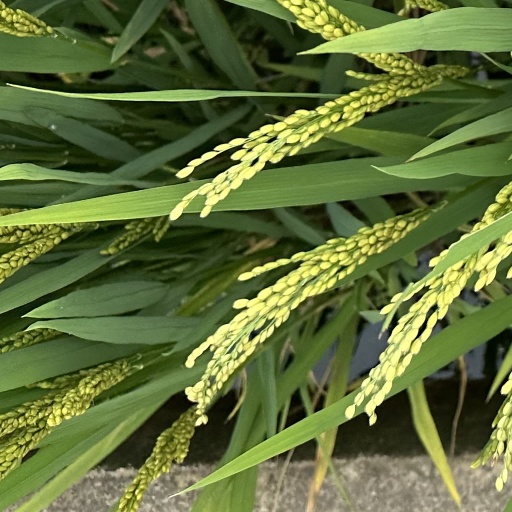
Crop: rice